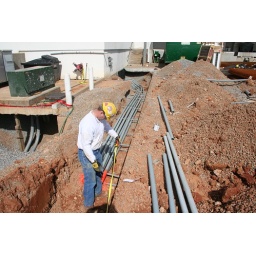
8 2&amp;quot; conduits coming from the existing CEP out of the building just below the steps leading to Larry Castleberrys office